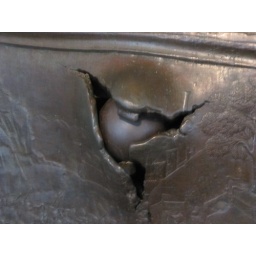
a cannon ball in the original door of the castle